Chiquimula Department

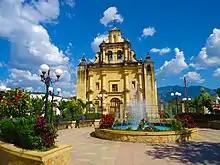
The central park and Catholic church of Jocotán

As with all Guatemalan departments, the regional government is headed by a governor appointed directly by the president of Guatemala.